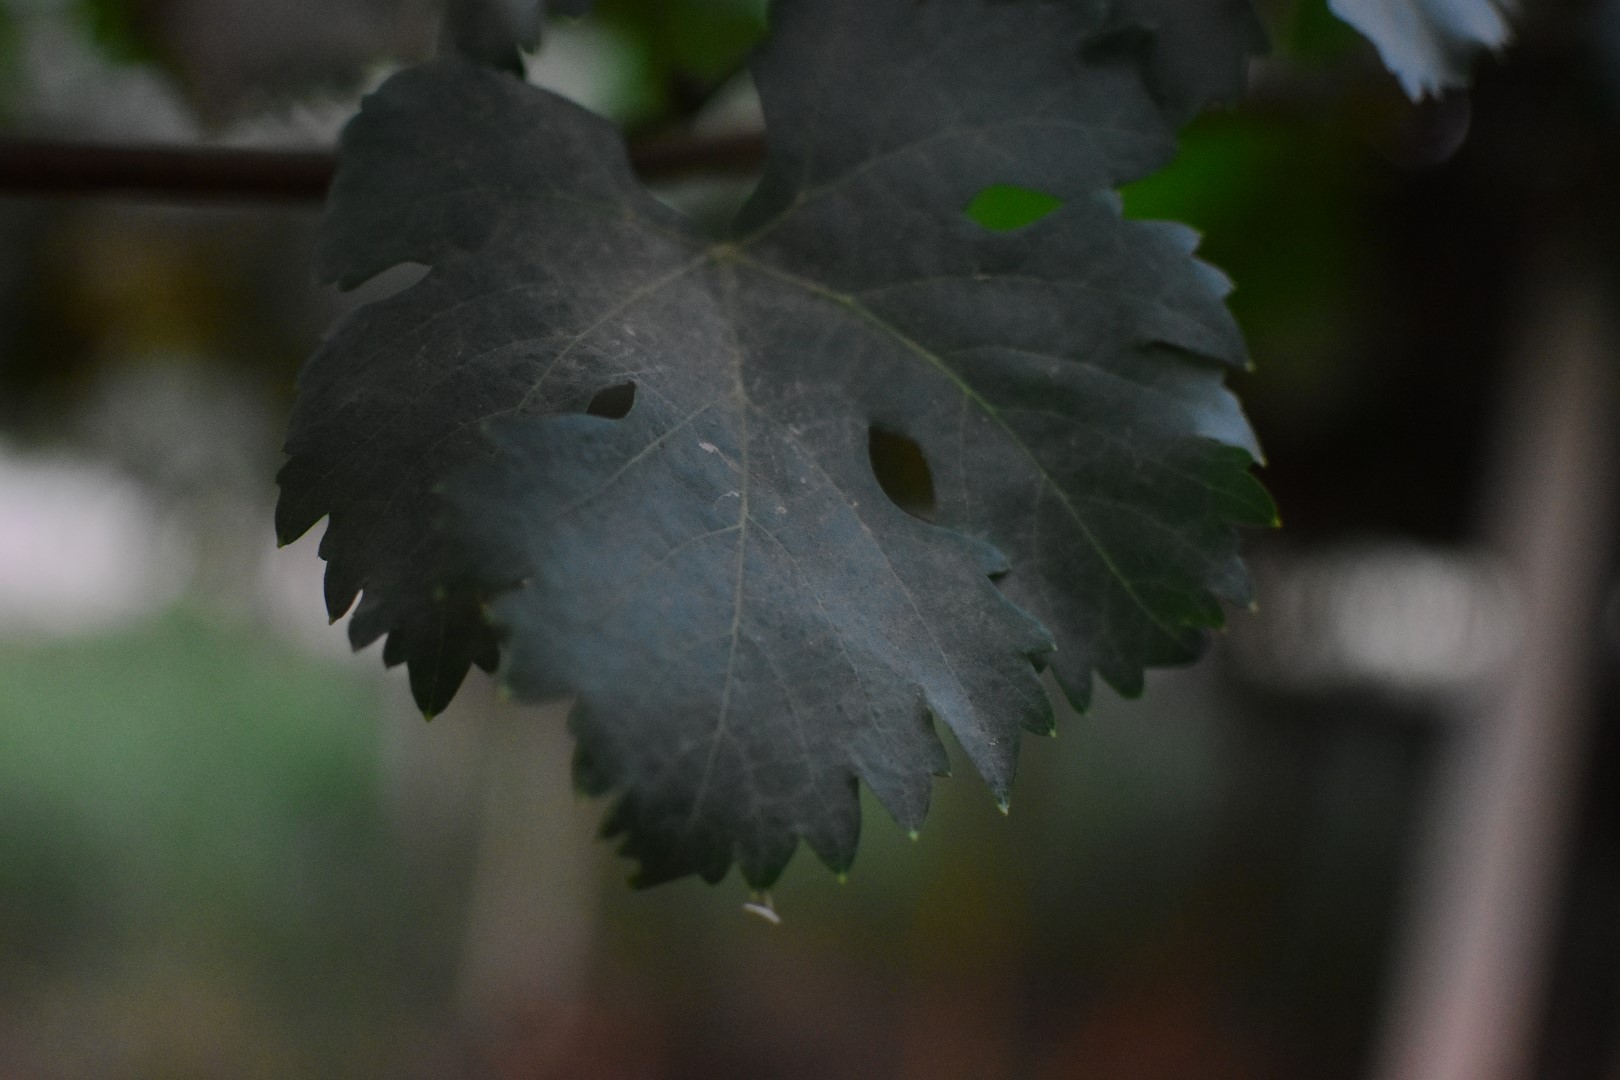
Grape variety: Aswud Balad